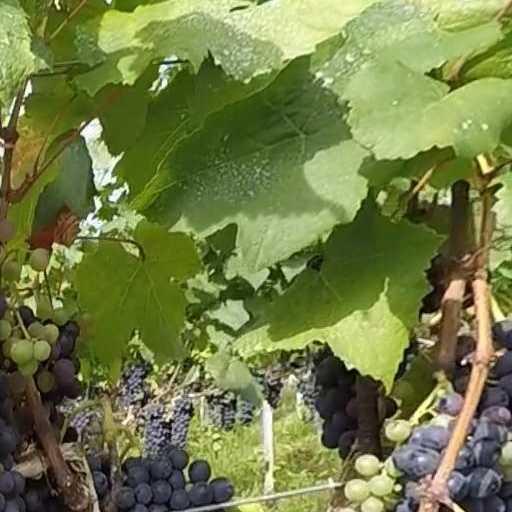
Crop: grape